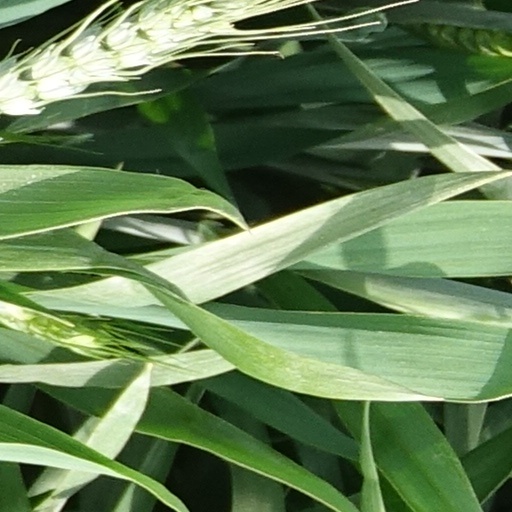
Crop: wheat